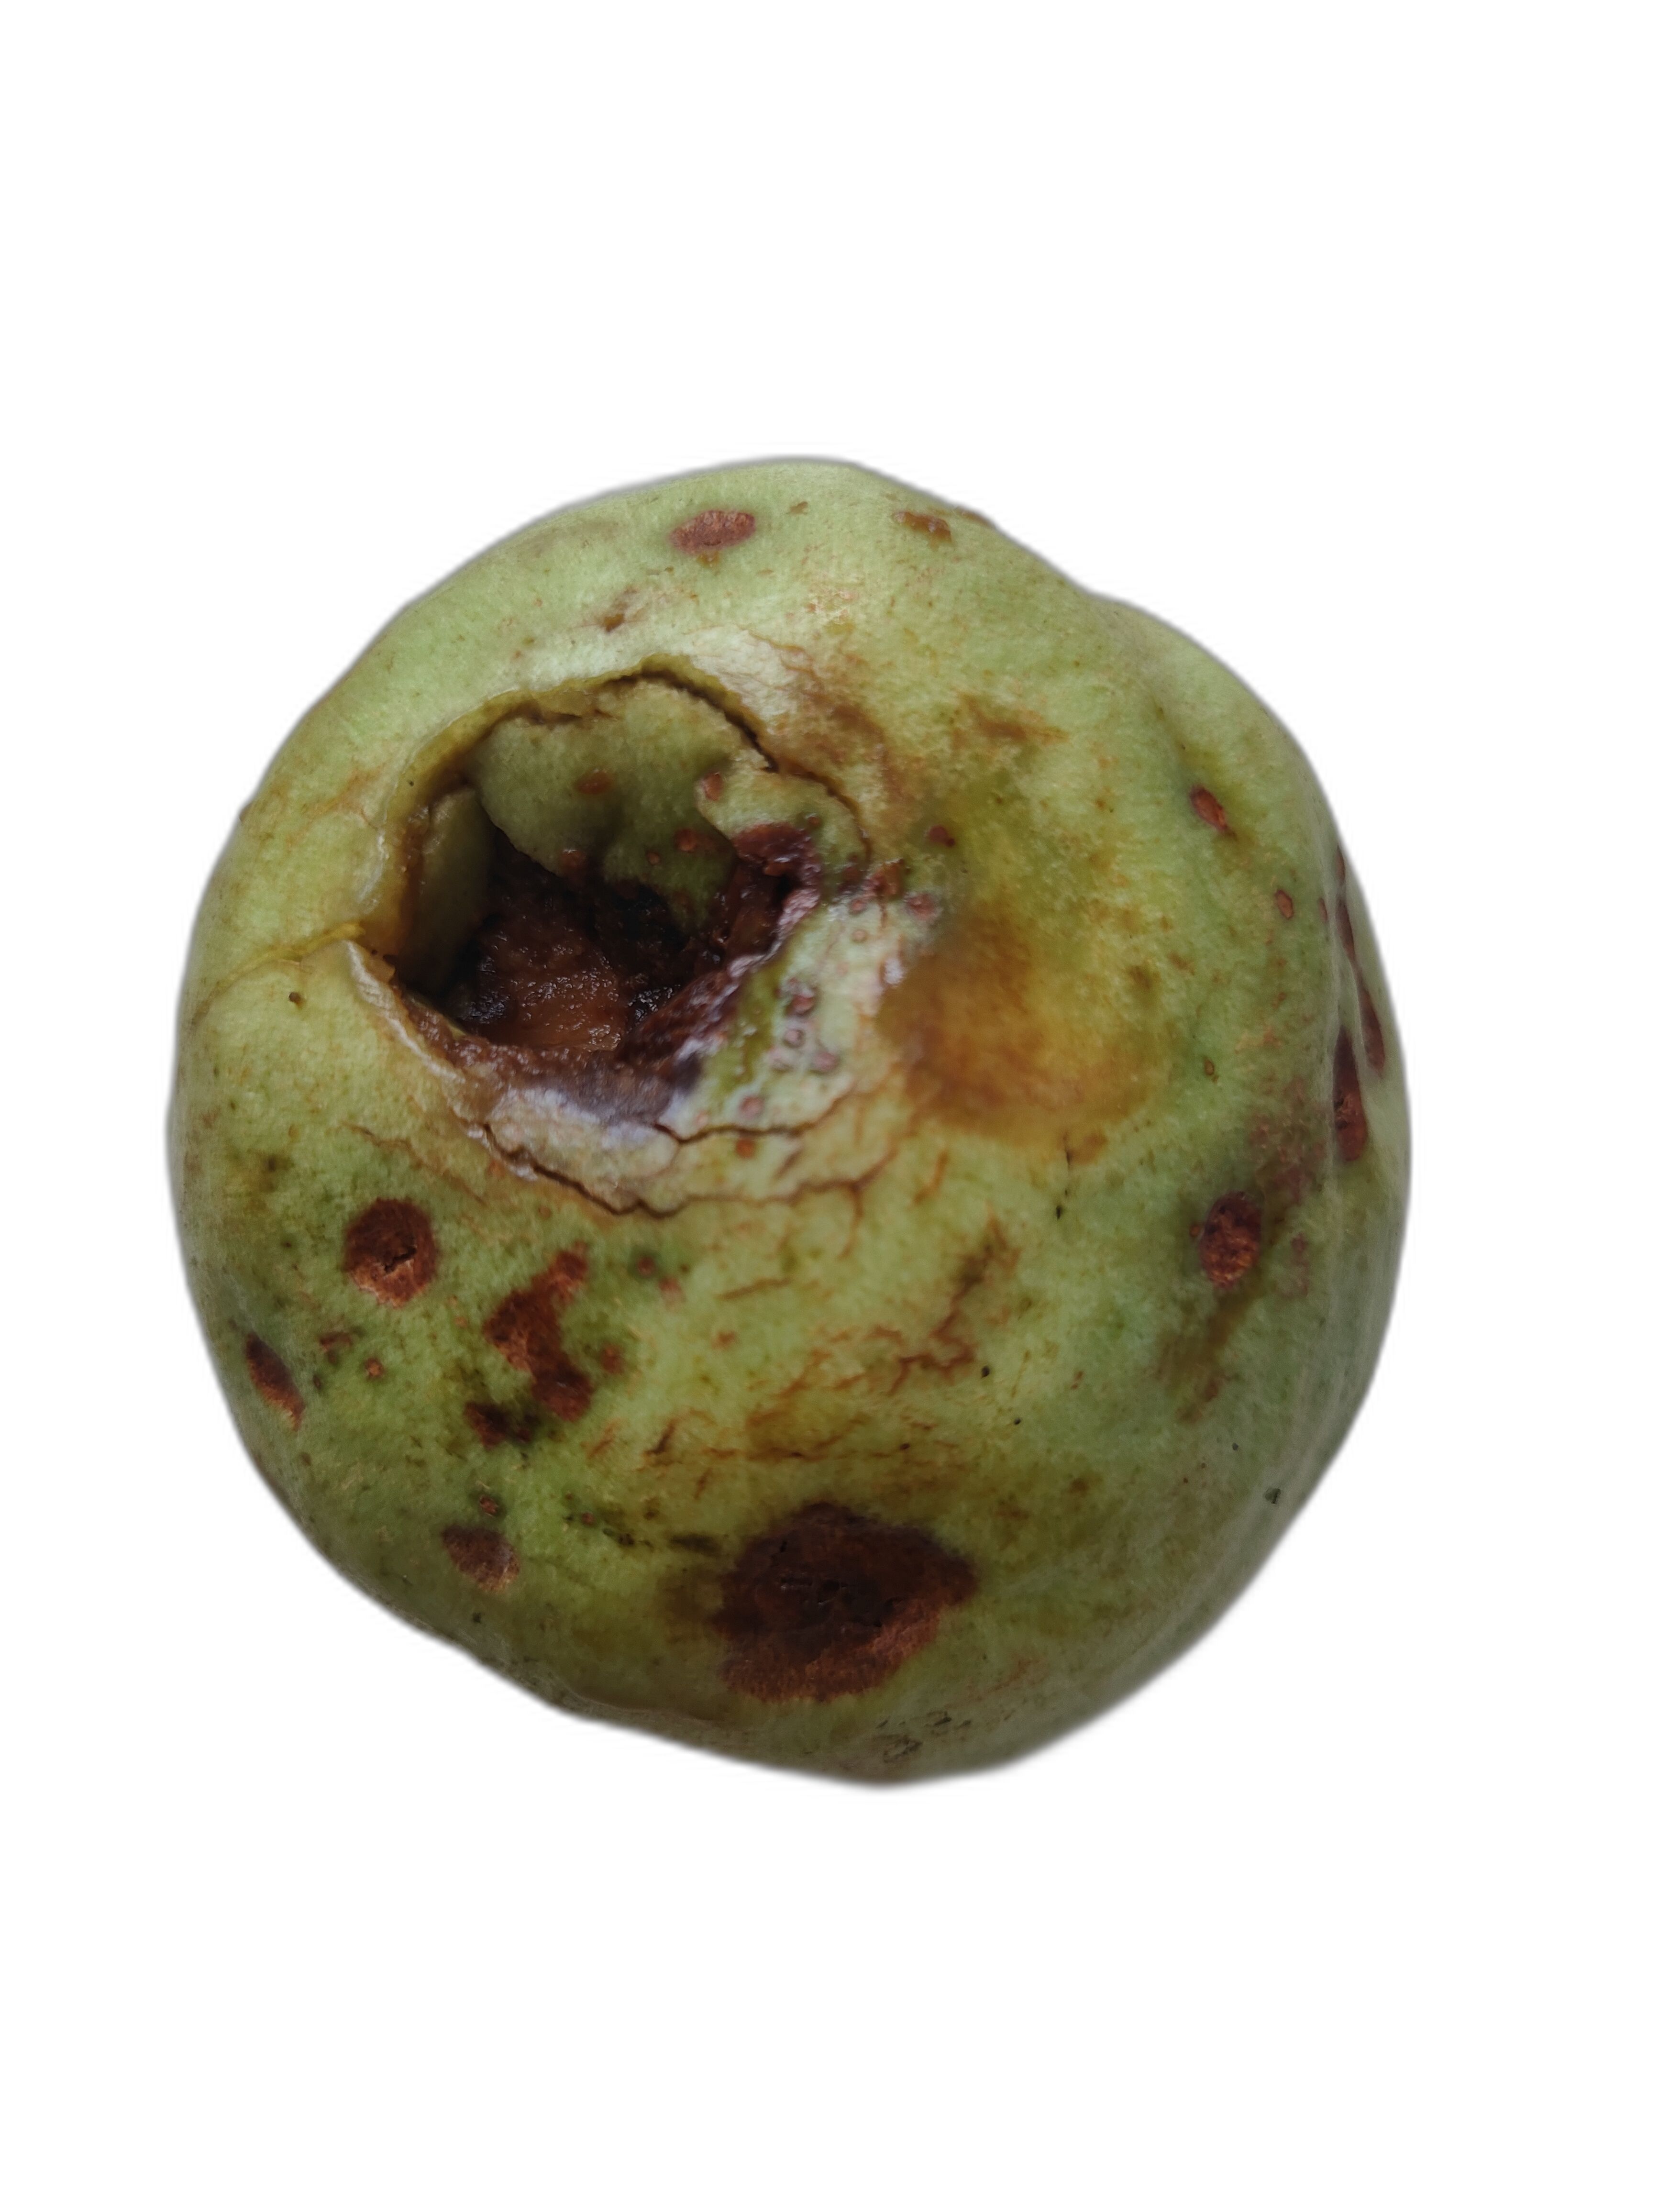
Plant part: fruit
Disease: Styler end root